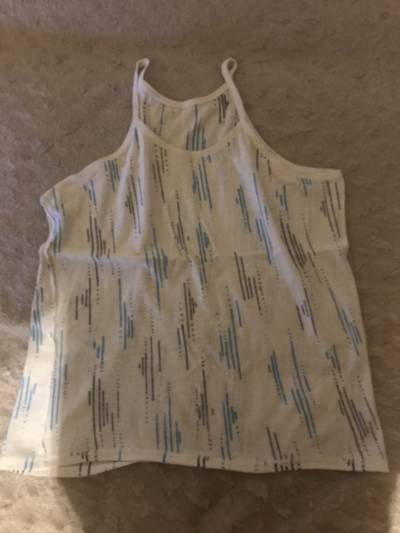
Waste category: clothes